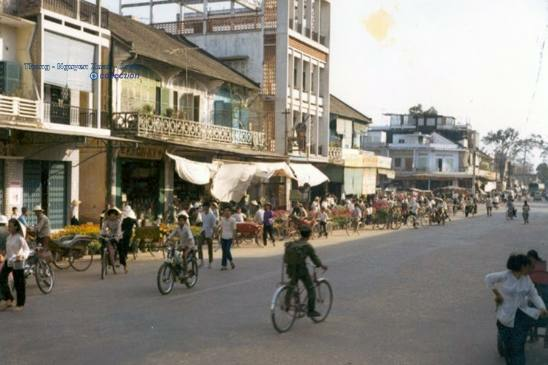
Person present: Yes